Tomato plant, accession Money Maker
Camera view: bottom (45 deg); turntable rotation: 300 degrees
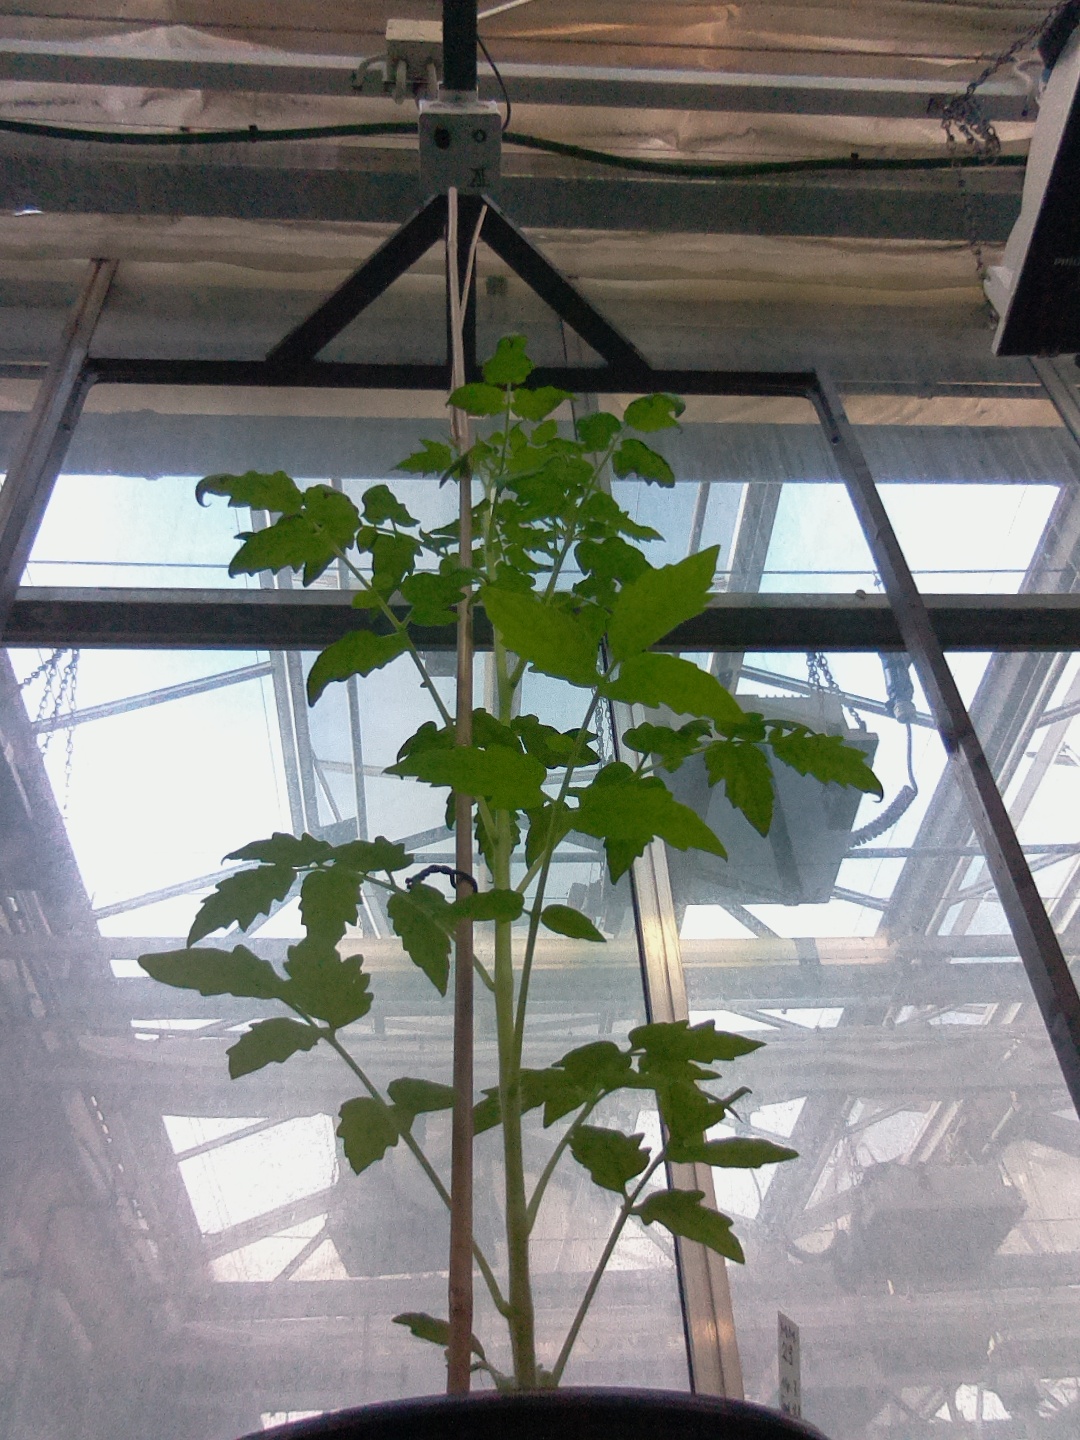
BBCH growth stage 20: First Side shoot start formed